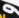
Number: 9